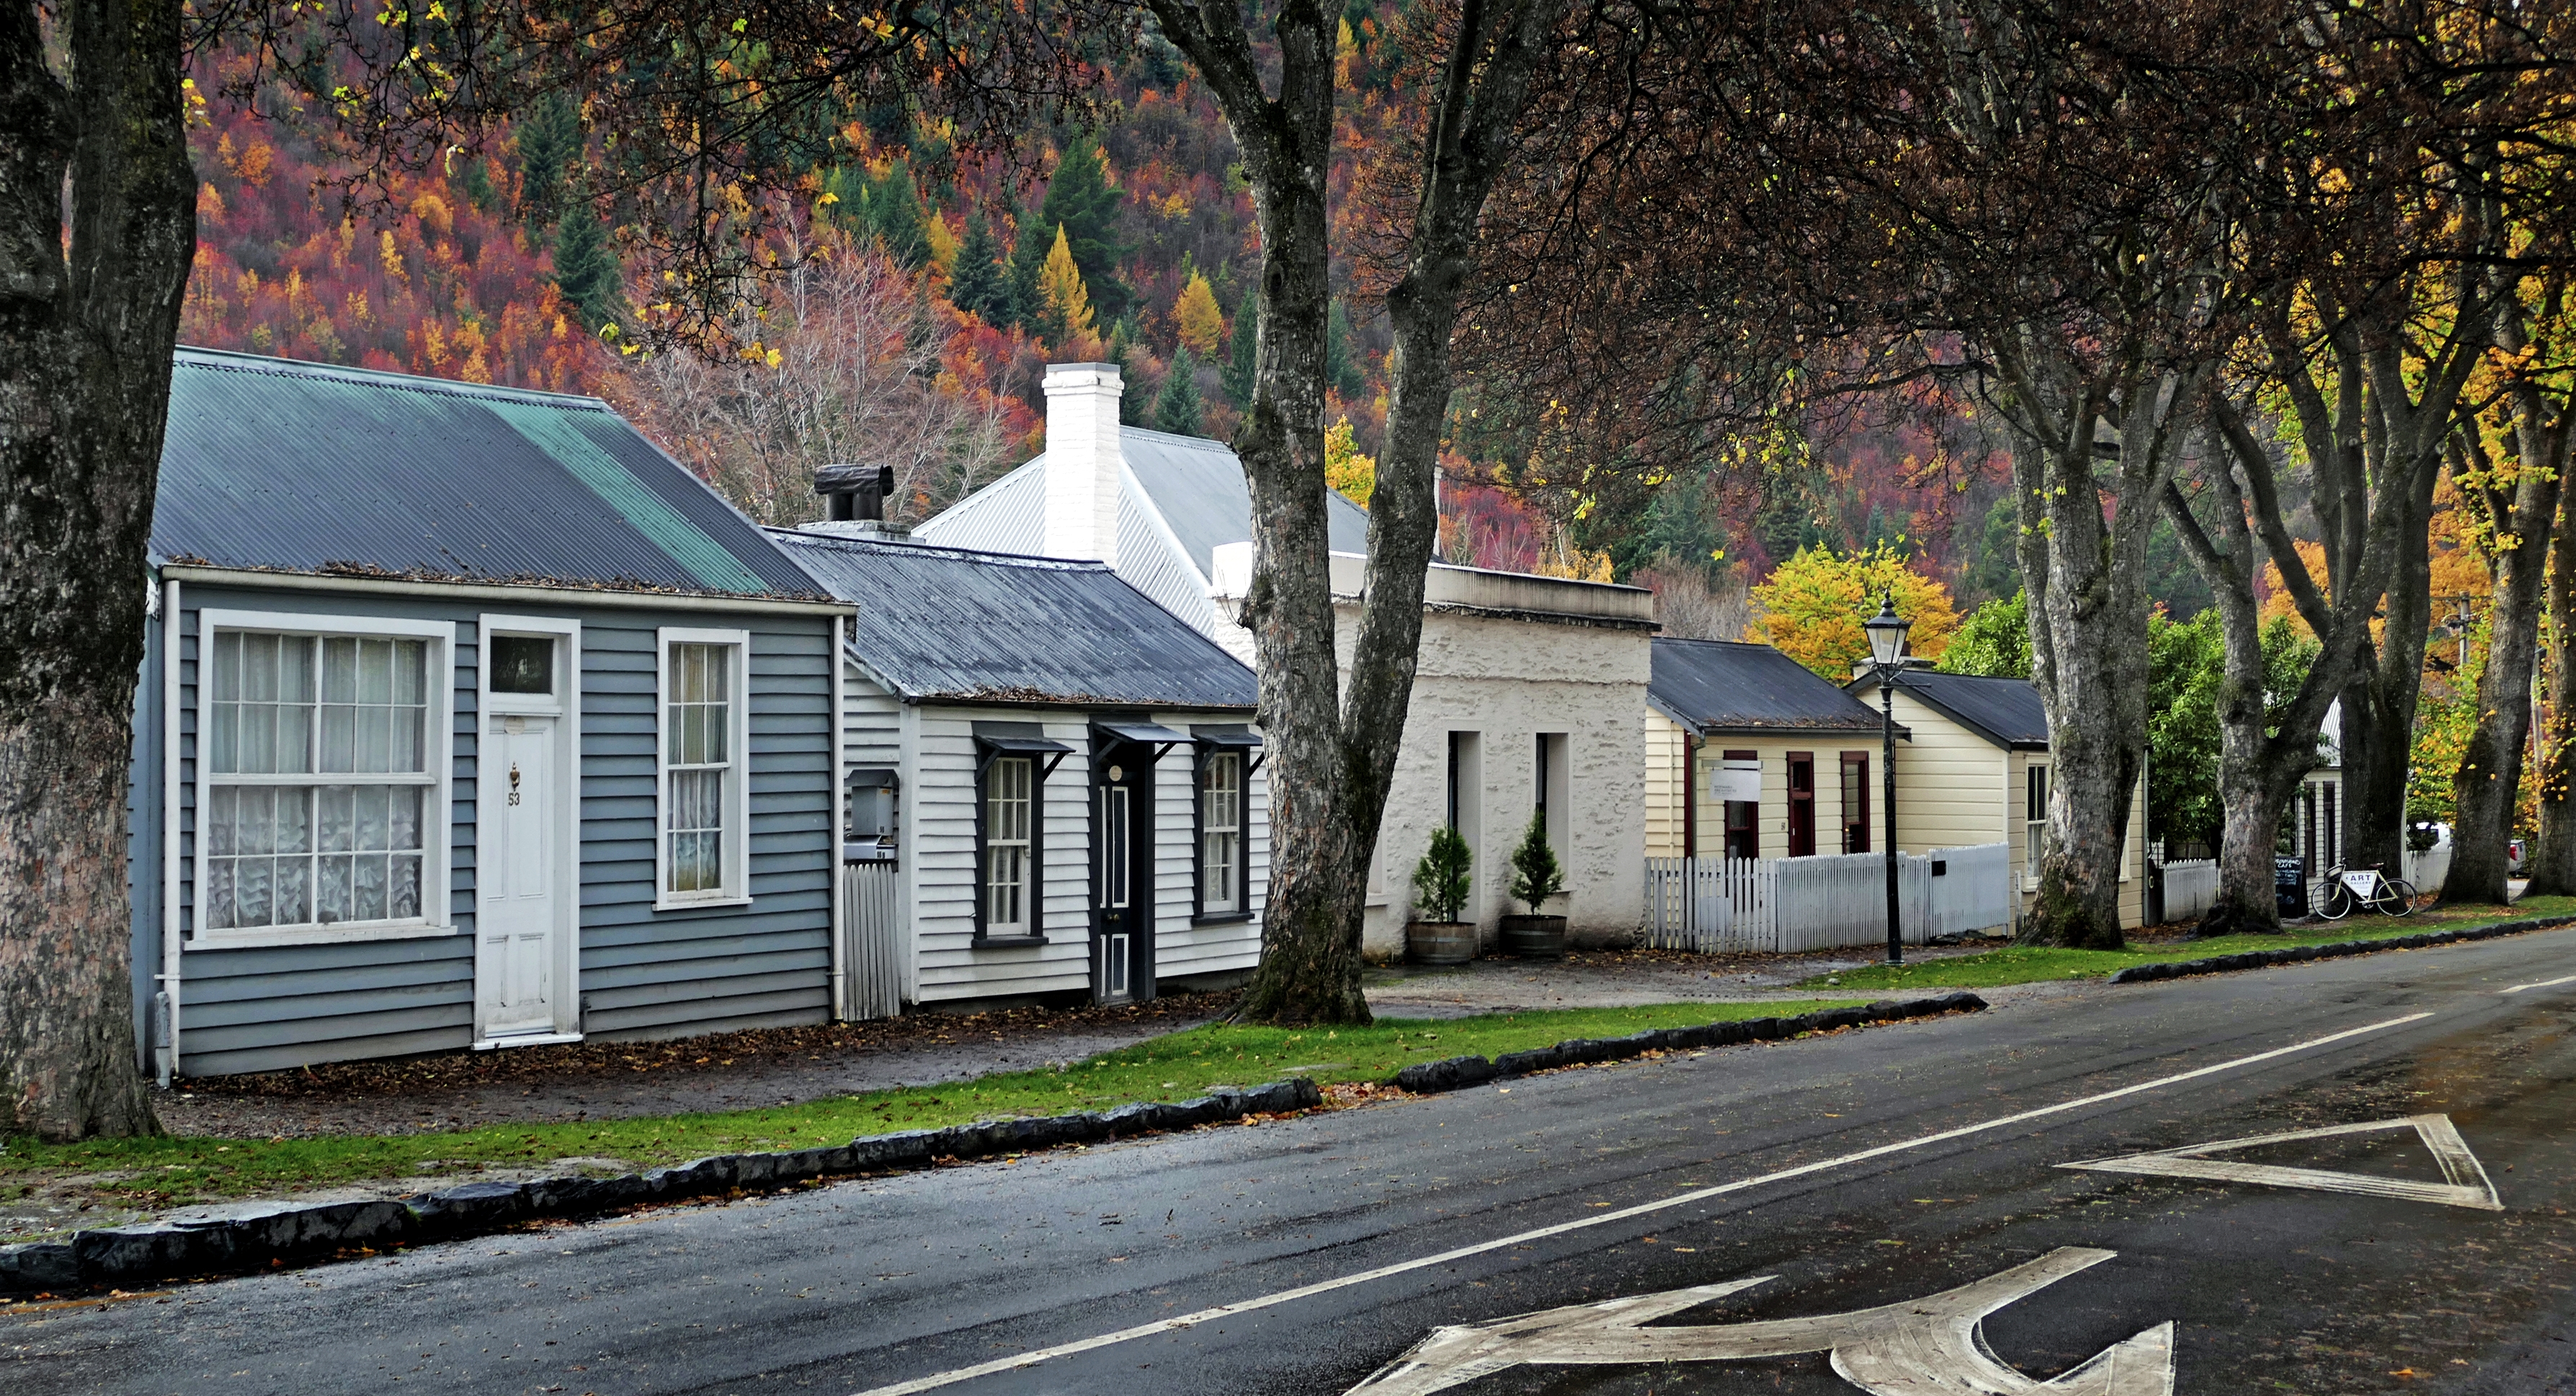
house, town, home, urban, village, transport, suburb, cottage, publicdomain, history, scene, estate, arrowtown, luixfz1000, neighbourhood, rural area, residential area